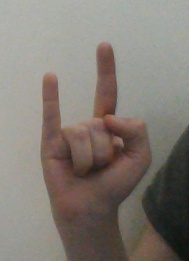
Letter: la